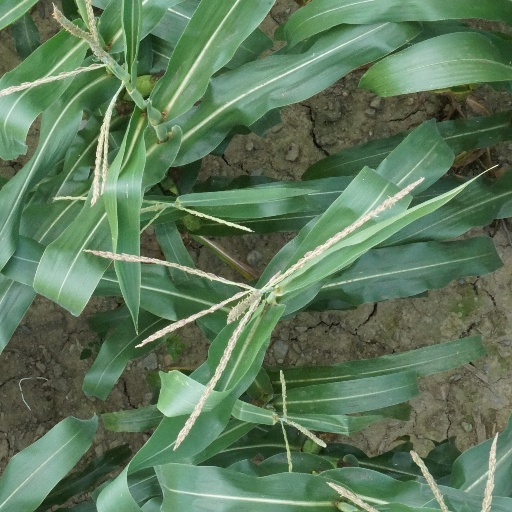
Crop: maize; corn